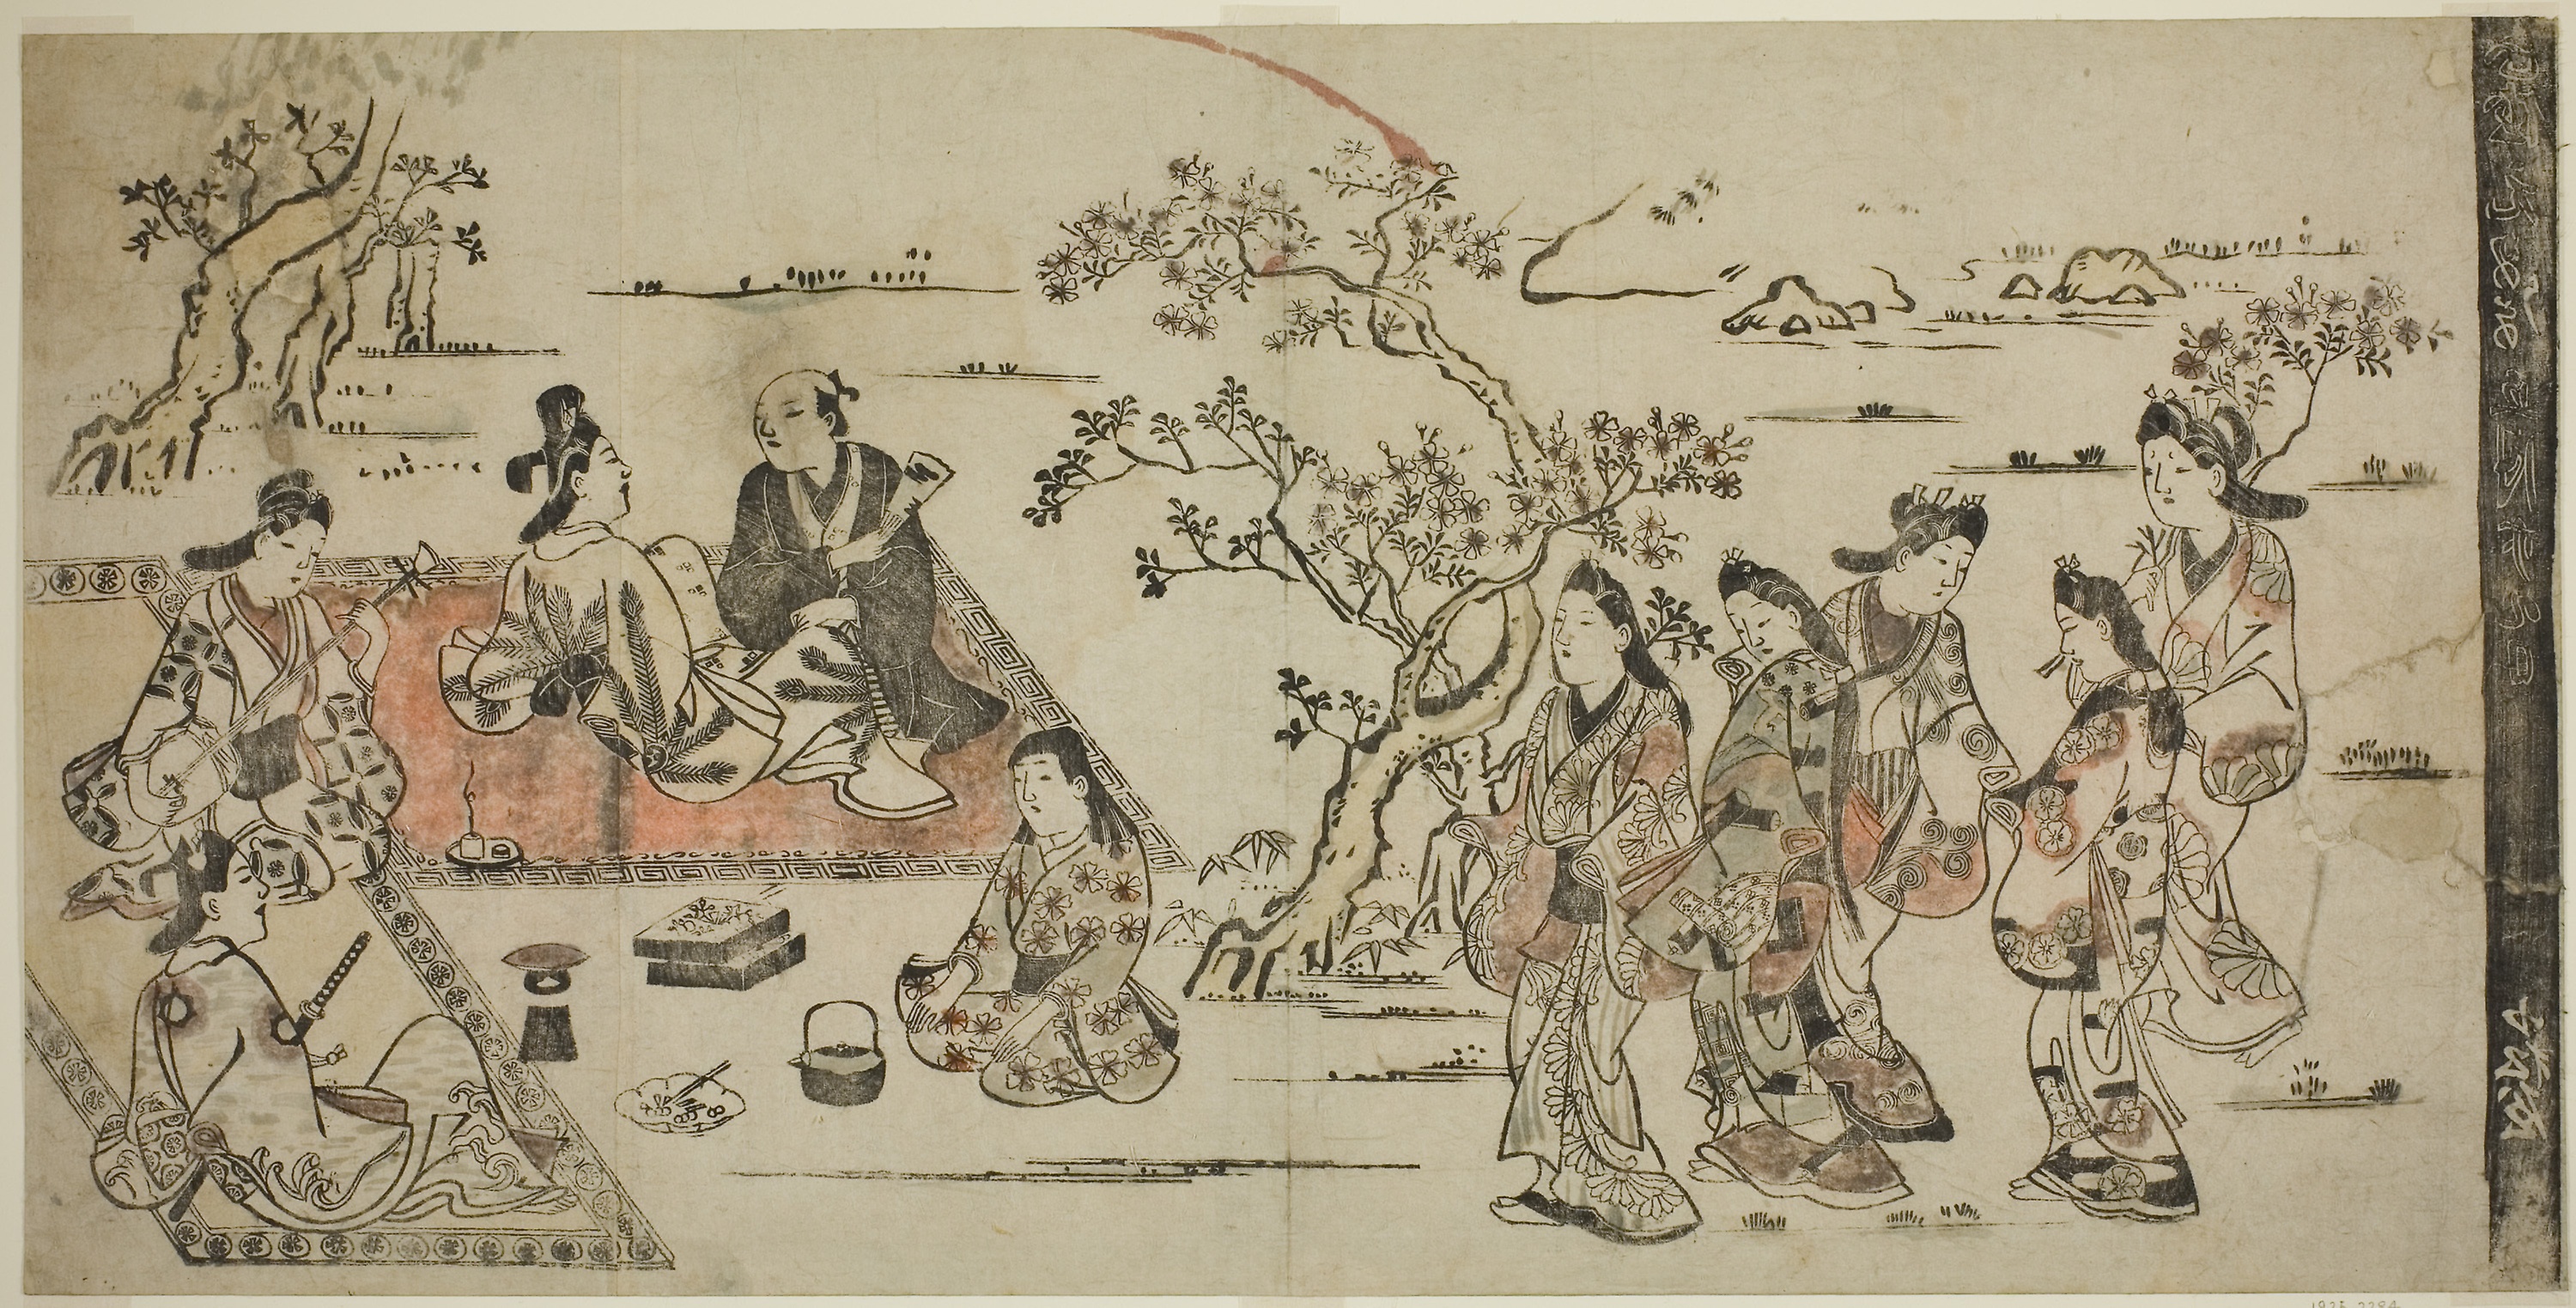
art, illustration, drawing, tree, printmaking, painting, artwork, paper, style